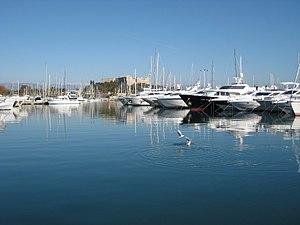
Antibes est une commune française de l'aire urbaine de Nice située dans le département des Alpes-Maritimes en région Provence-Alpes-Côte d'Azur. Ses habitants sont appelés les Antibois et Antiboises. Antibes est, en 2017, la troisième ville la plus peuplée du département, après Nice et Cannes.
Le port Vauban est un port de plaisance à Antibes et le plus grand port de plaisance d'Europe.
Le Centre de ressources, d'expertise et de performance sportives de Provence-Alpes-Côte d'Azur est un établissement public national du ministère chargé des Sports. Il est répartis sur trois sites en région Provence-Alpes-Côte d'Azur : à Aix-en-Provence, Antibes et Saint-Raphaël-Boulouris